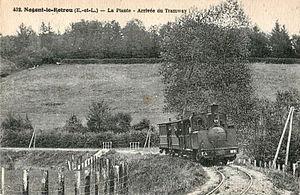
Carte postale ancienne éditée par Ch. Chauffroy, photographe-éditeur à Nogent-le-Rotrou, n°432
Une voie ferrée d'intérêt local, dit aussi chemin de fer d'intérêt local, est une ligne de chemin de fer secondaire ou de tramway construite par des collectivités locales en France. Desservant des zones rurales peu peuplées qui n'étaient pas irriguées par le réseau d'intérêt général, concessions des grandes Compagnies, ces voies ferrées étaient construites et exploitées à l'économie.
« Corpet-Louvet » est le nom d'une société connue en particulier pour sa production de locomotives à vapeur. Les amateurs de l'histoire des chemins de fer, notamment du réseau secondaire à voie étroite, connaissent bien cette entreprise familiale qui en fait a pris successivement la forme de plusieurs entités juridiques, jalonnant pendant près d'une centaine d'années son activité de constructeur ferroviaire. Cette période débute dans la deuxième moitié du XIXᵉ siècle et se poursuit pendant toute la première moitié du XXᵉ siècle, la fin de la production ferroviaire se situant en 1952.